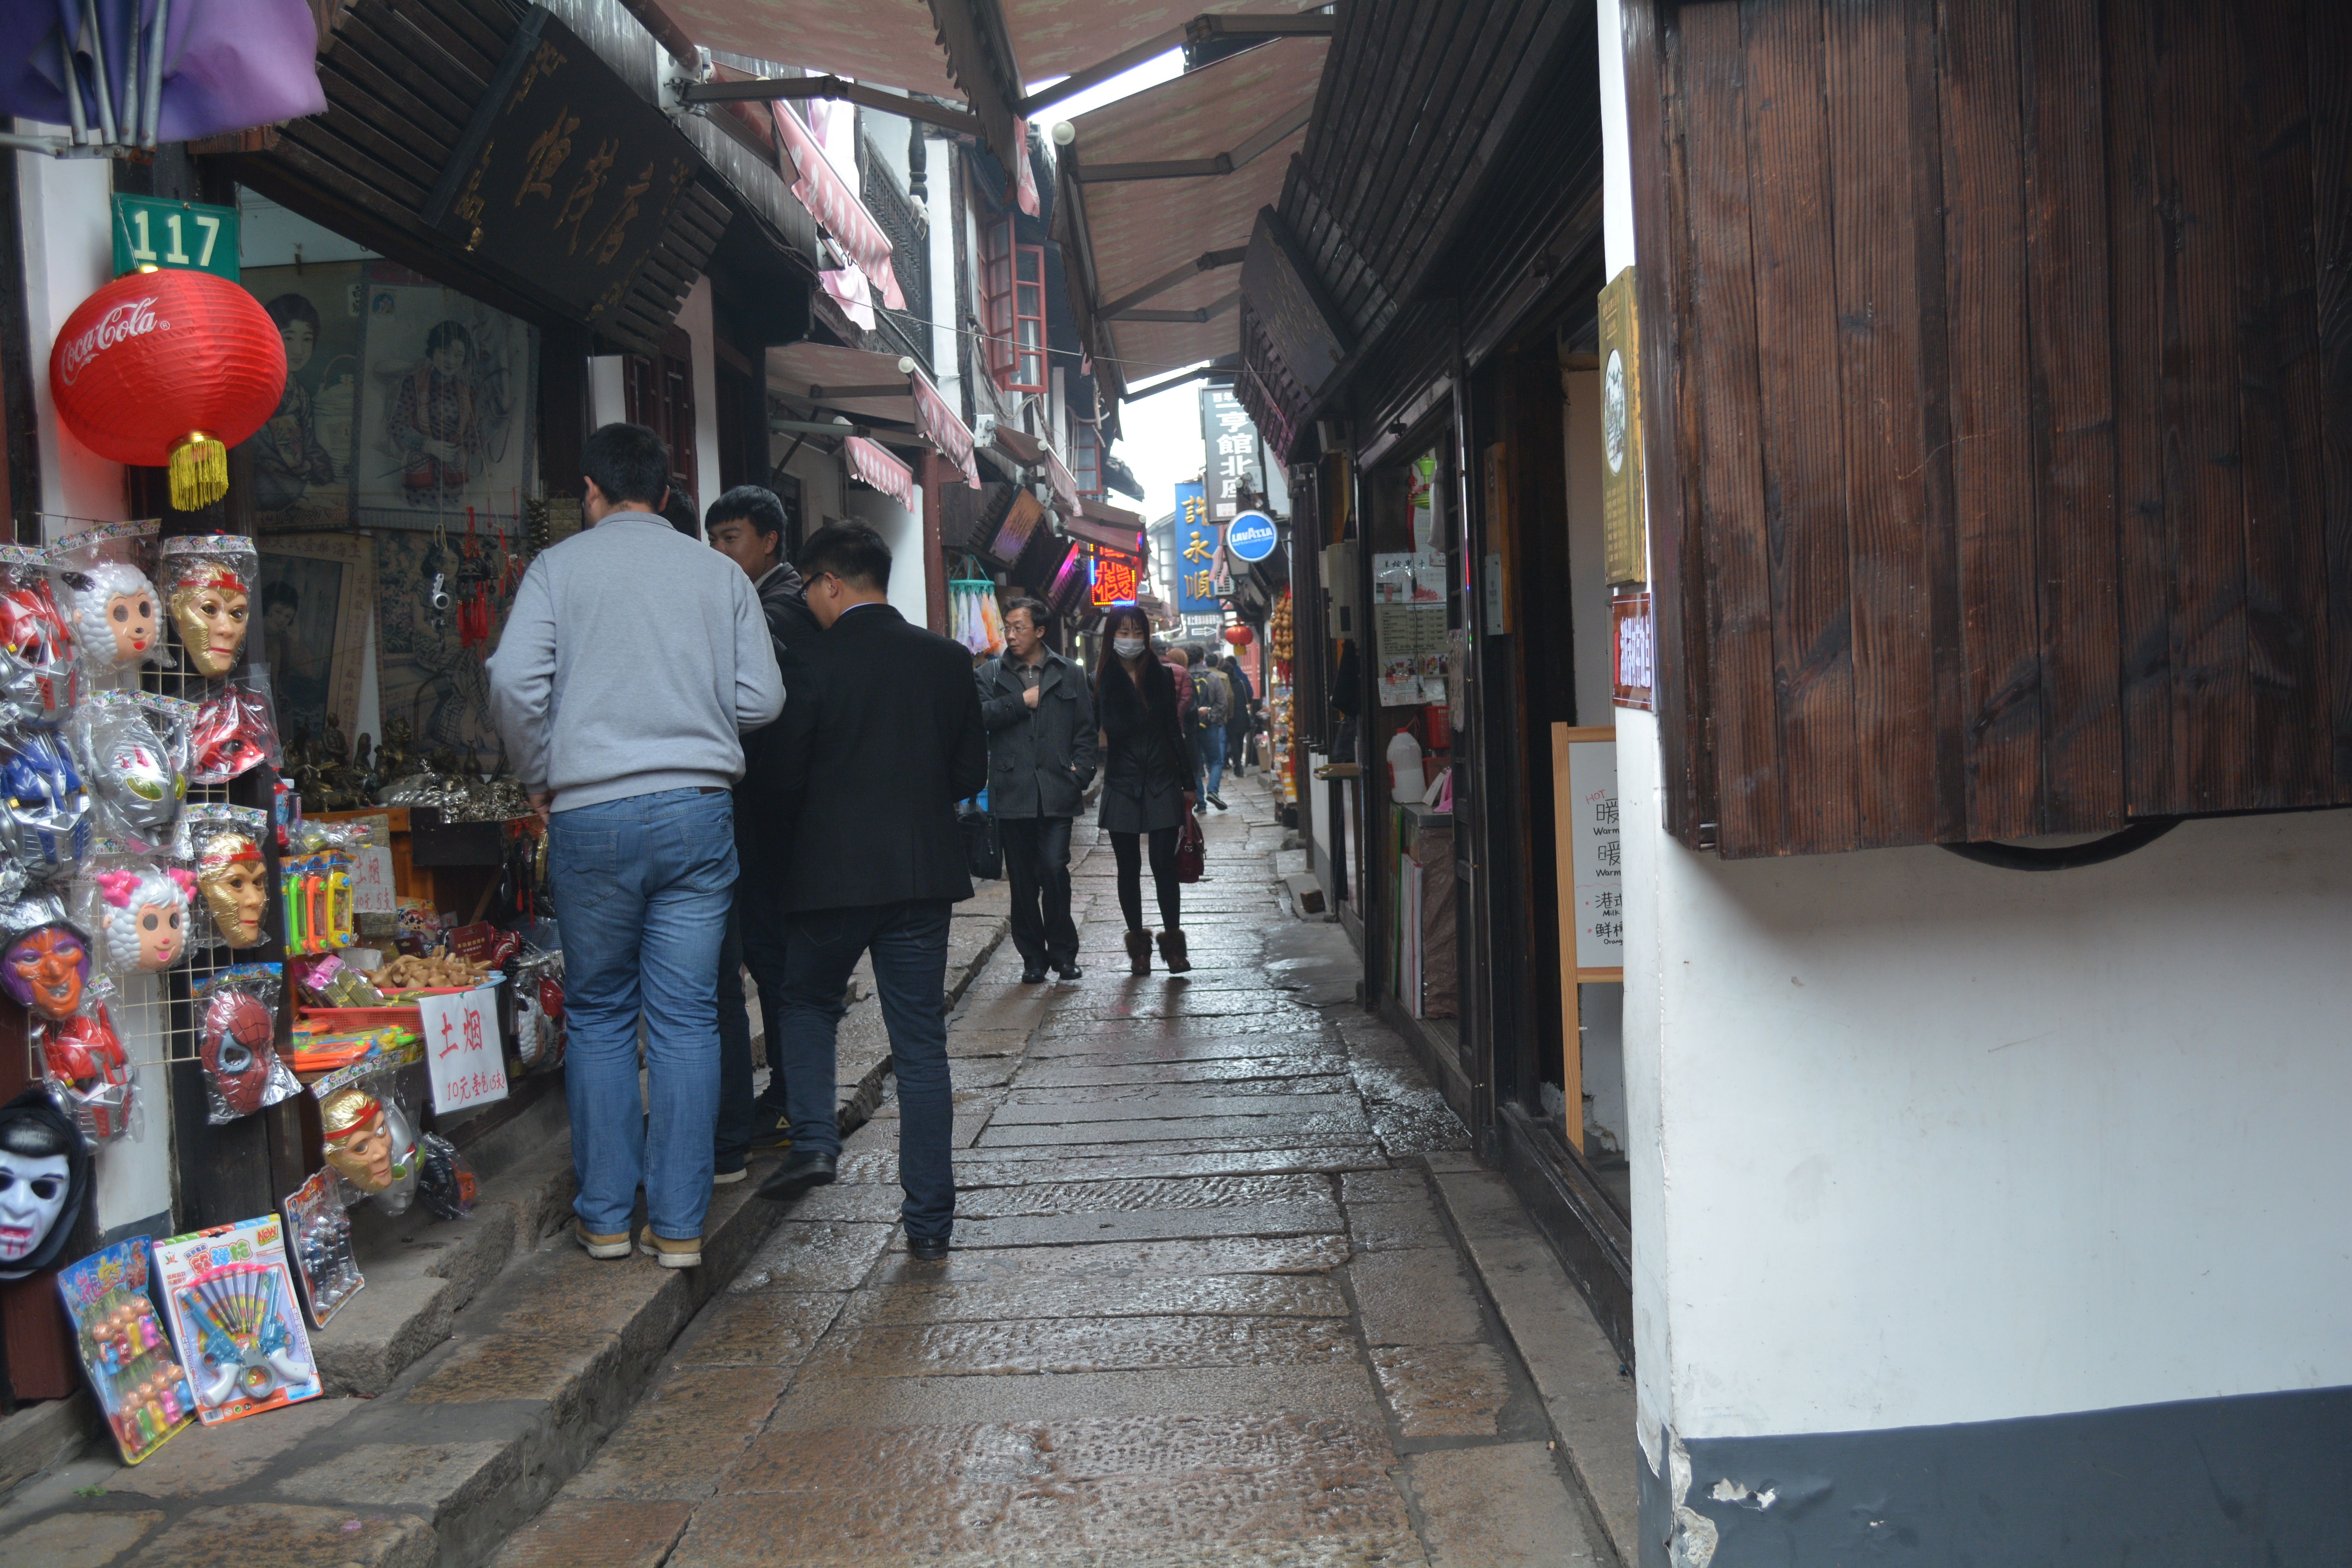
pedestrian, road, street, alley, city, market, public space, infrastructure, urban area, human settlement